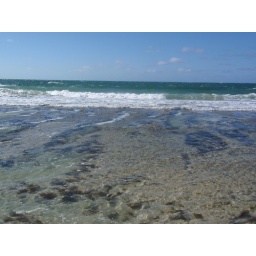
rocks under water